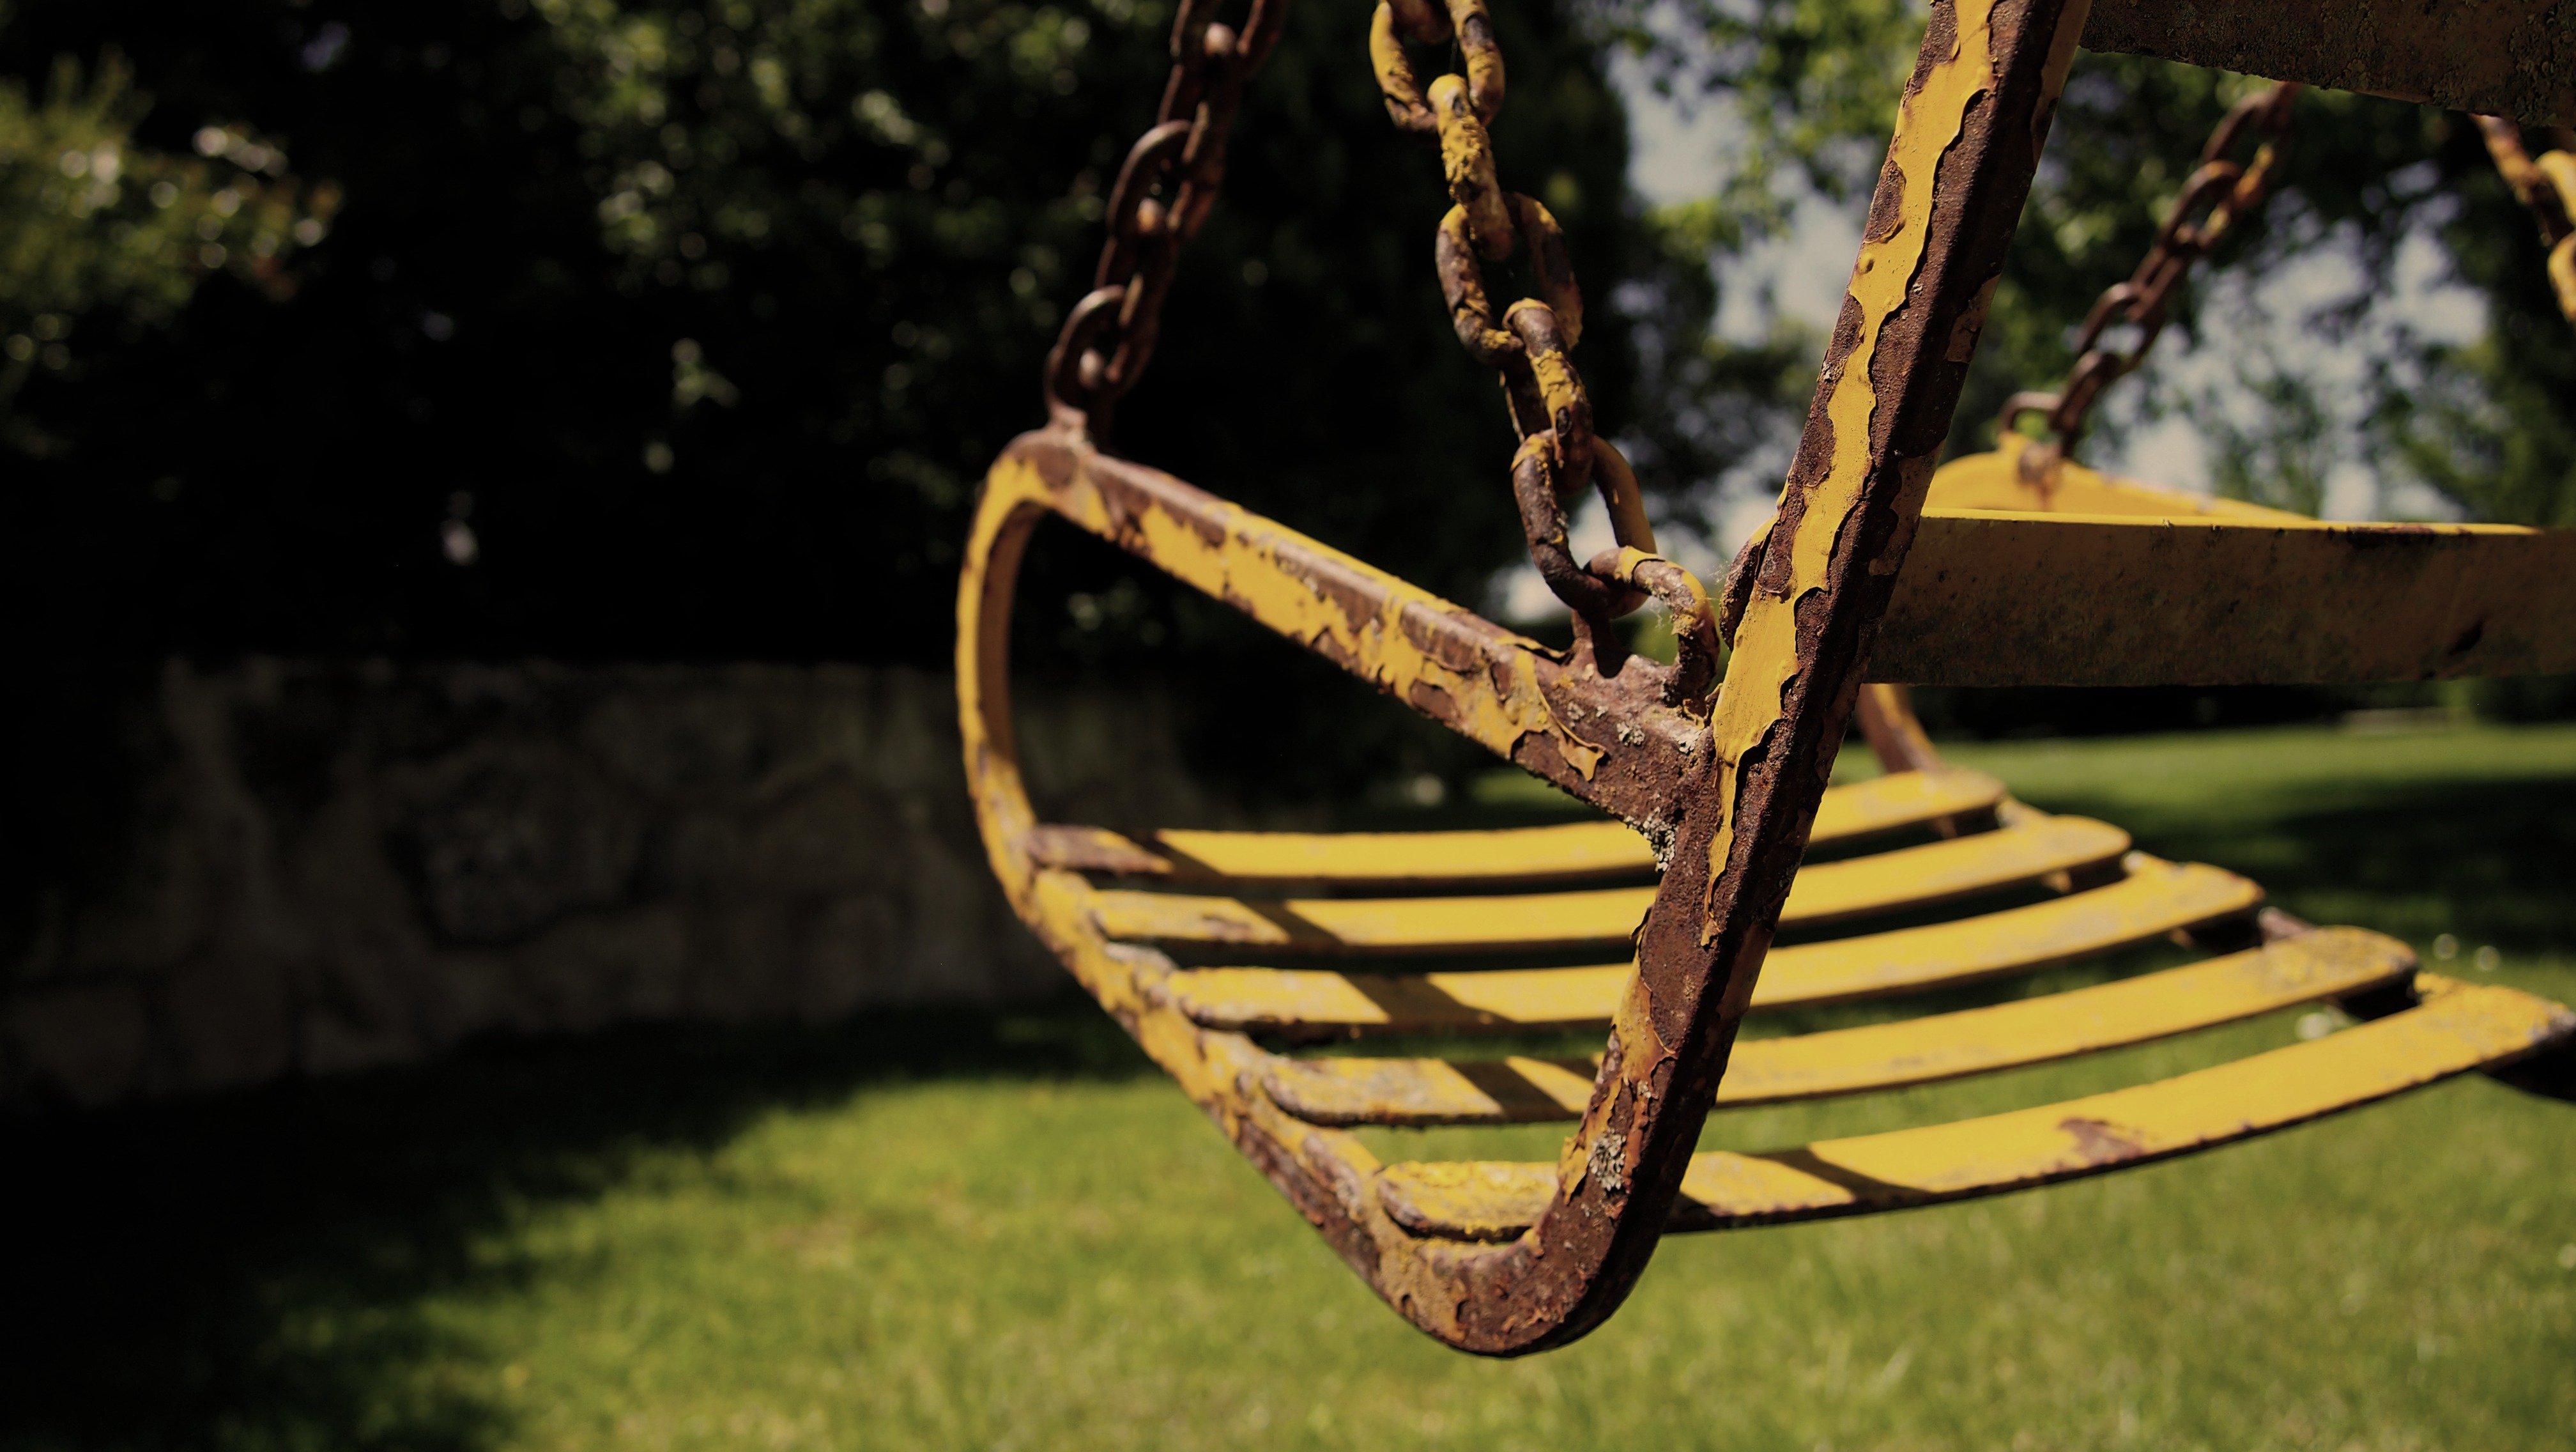
tree, branch, wood, leaf, old, green, grow, memory, lighting, childhood, swing, fun, rusty, memories, oxide, simplicity, old times